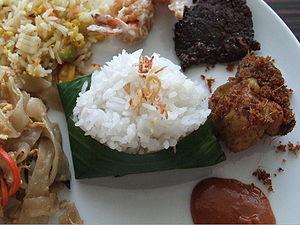
Le riz à la noix de coco est un plat préparé en trempant le riz blanc dans du lait de coco ou en le cuisant avec des flocons de noix de coco C'est un plat populaire dans l'Asie du Sud-Est, dans la péninsule indienne, en Amérique centrale, en Amérique du Sud, dans les Caraïbes et en Afrique de l'Est.